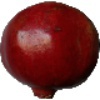
Label: Pomegranate 1